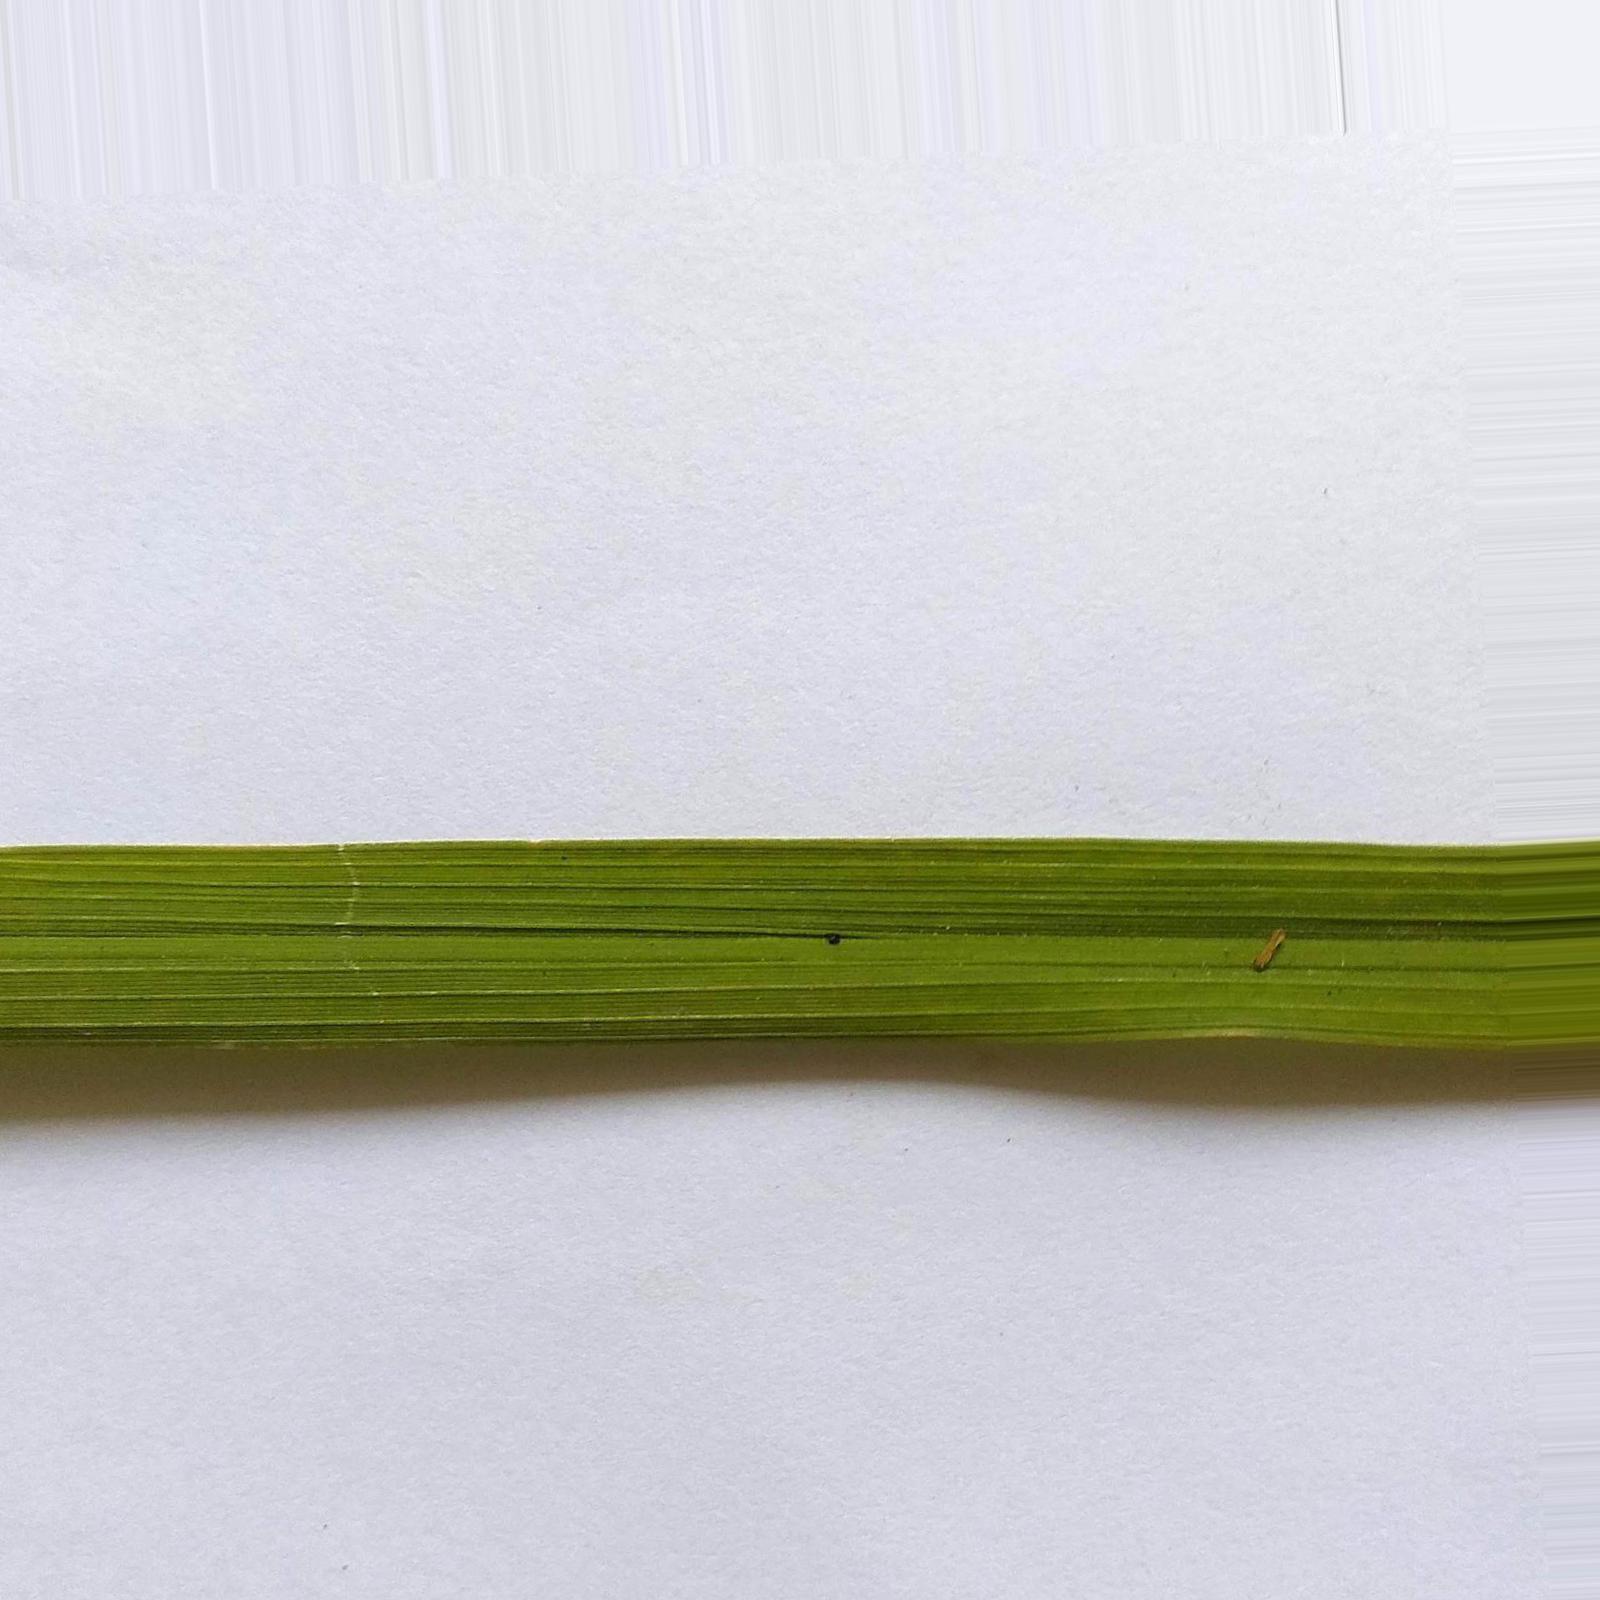
Nhãn: Healthy